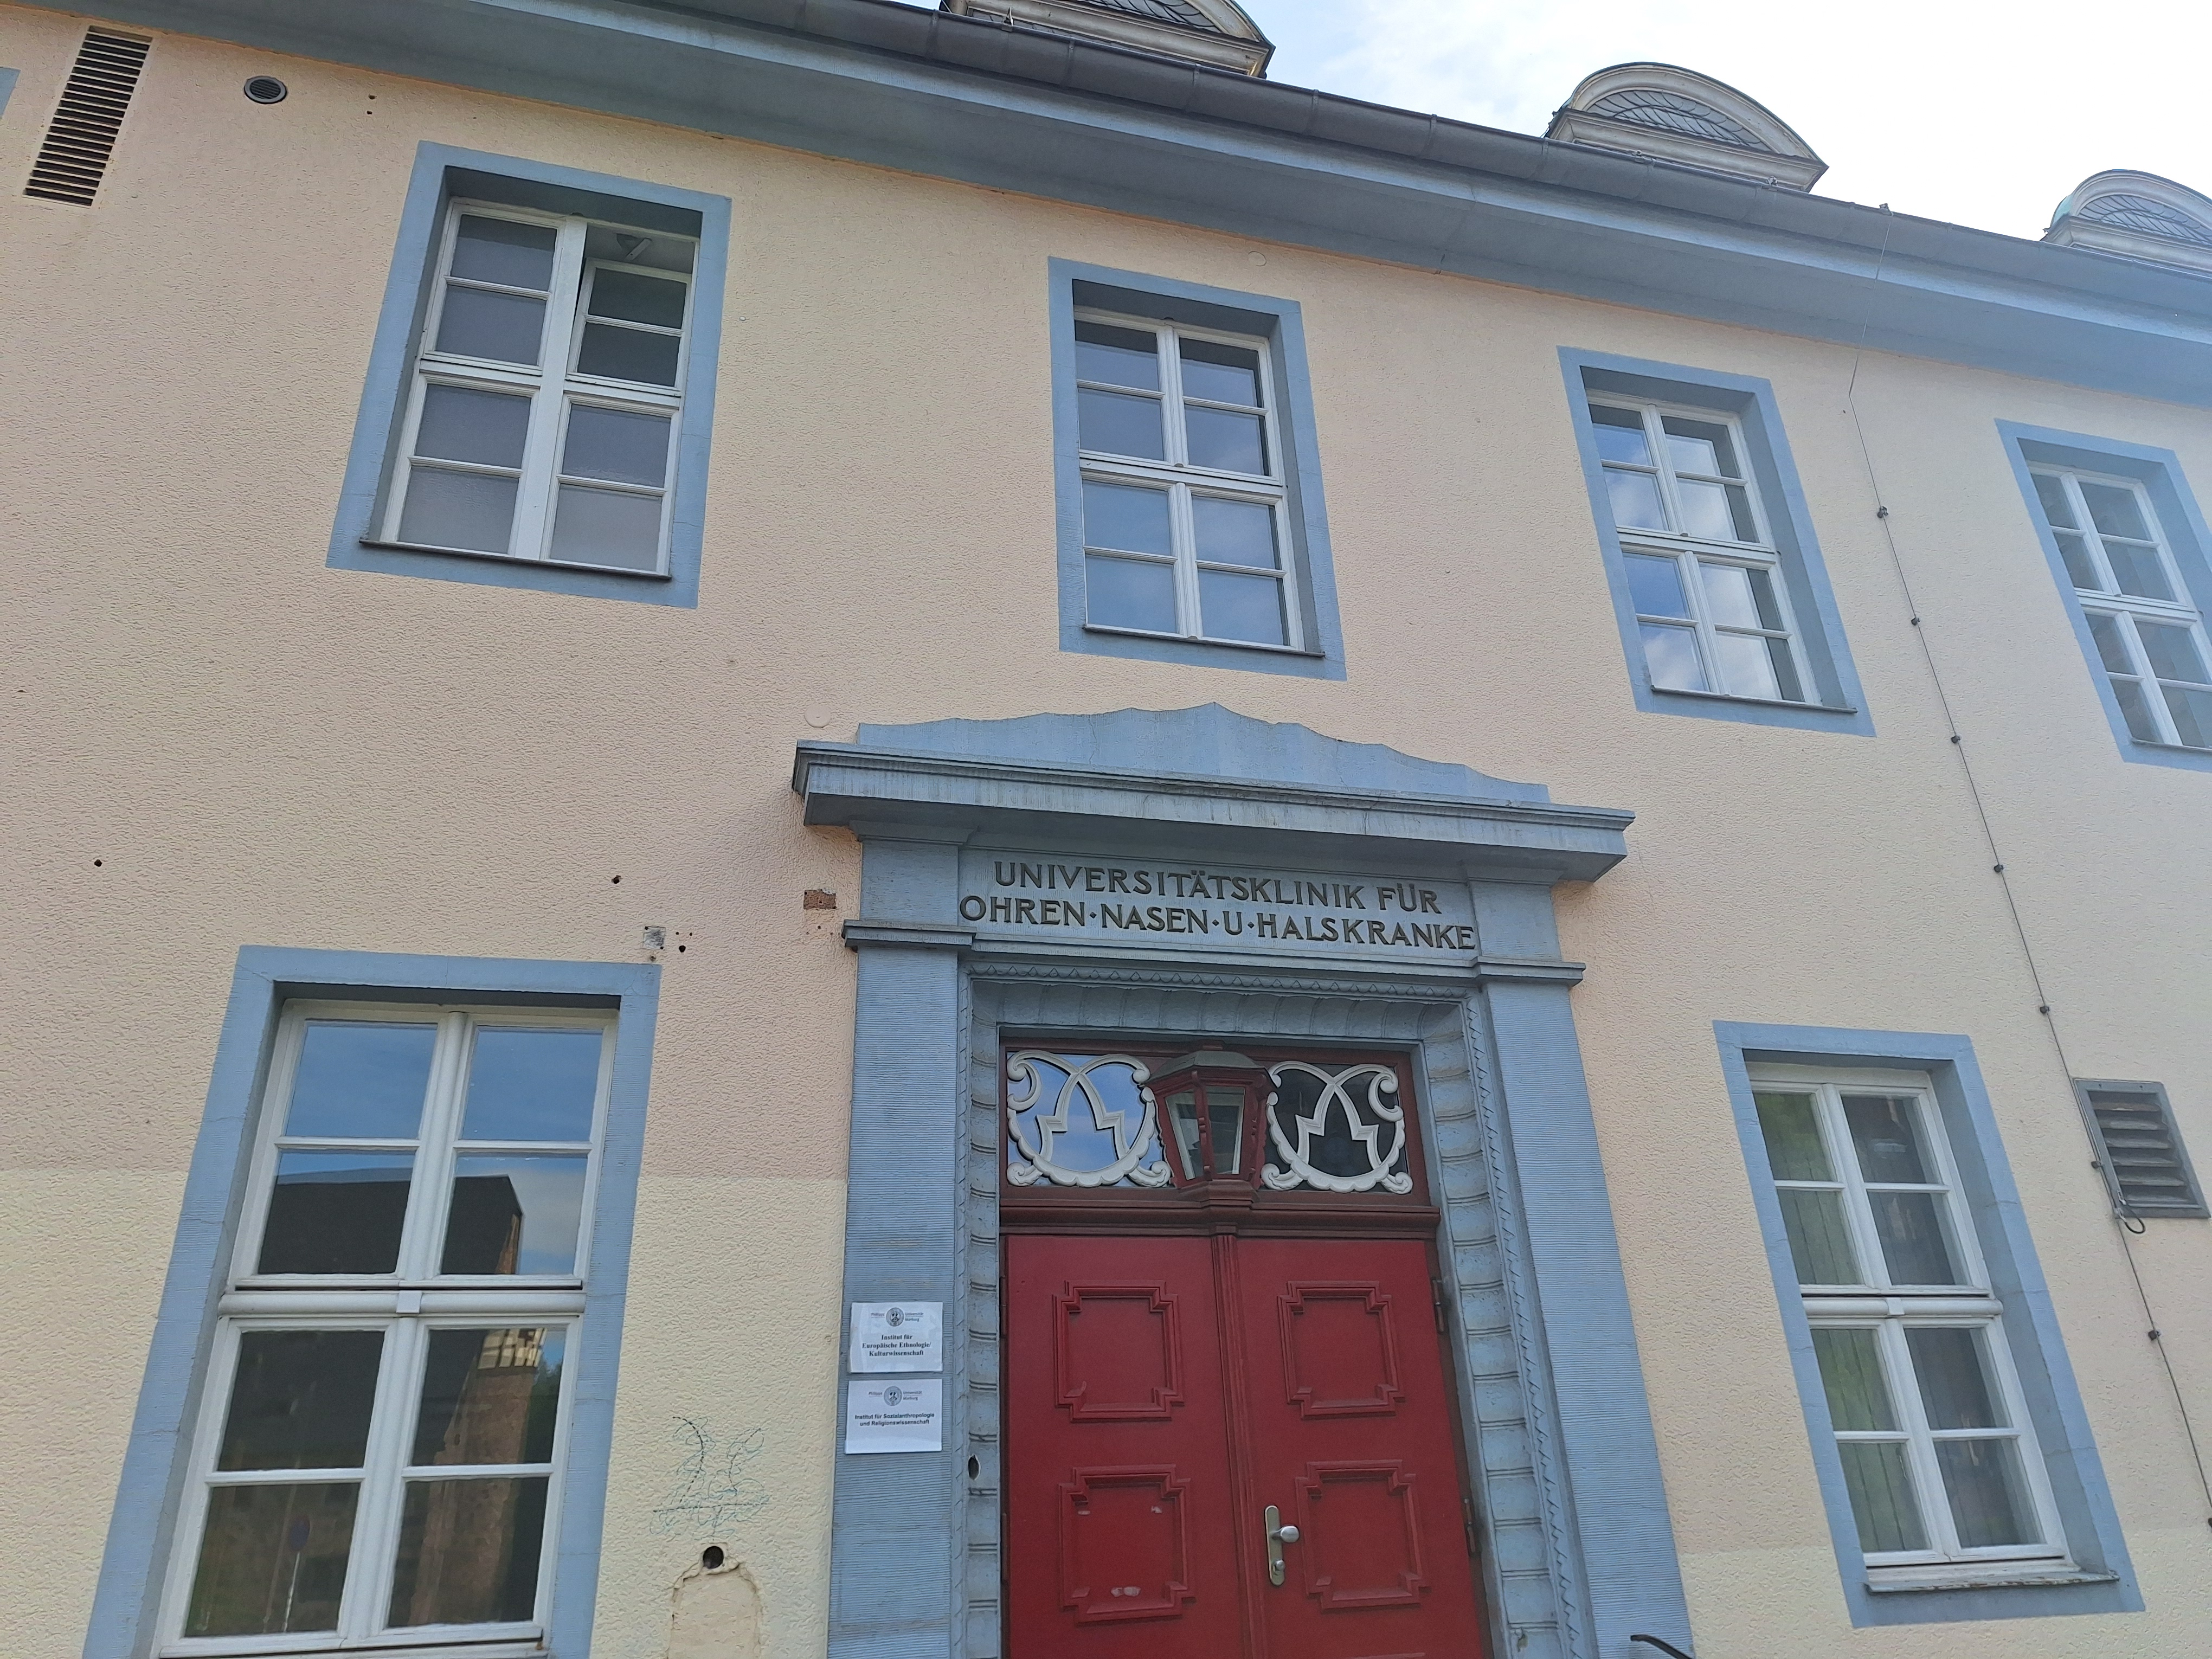
Building: Deutschhausstraße 3